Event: Nepal Earthquake
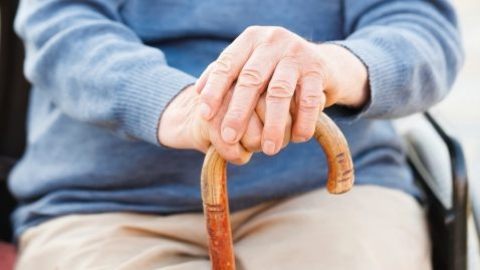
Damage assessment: no_damage